Festival Forte

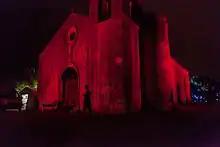
Video projections on Santa Maria de Alcacova Church during Festival Forte

The festival is getting recognition from international press such as "The Quietus", "The Skinny", "Trax Magazine" and Pitchfork Media which has listed Festival Forte 2016 on the Pitchfork Guide to Festivals.